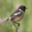
Label: bird